De Havilland Vampire

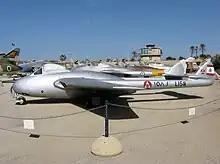
Vampire bearing Lebanese colours at Hatzerim, Israel

In 1946, the Swedish Air Force purchased its first batch of 70 FB 1 Vampires, having looked for a jet-powered fighter to replace the outdated J 22 and SAAB 21 aircraft of its fighter force. In Swedish service, the Vampire received the designation "J 28A", with the first aircraft assigned to the Bråvalla Wing (F 13). The type provided such good service that the Vampire was soon selected to serve as the backbone of the fighter force. In 1949, a total of 310 of the more modern FB.50s, based on the Vampire FB.5, were procured and designated "J 28B". The last of these was delivered in 1952, after which all piston-engined fighters were decommissioned. In addition, a total of 57 two-seater DH.115 Vampires, designated "J 28C", were also acquired for training purposes.